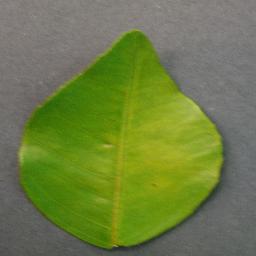
Label: Orange___Haunglongbing_(Citrus_greening)